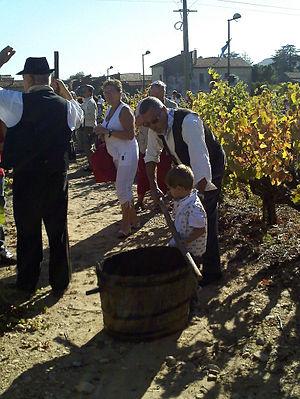
vendanges à Chusclan (Gard, France)
Le tourisme rural est une forme de tourisme situé en milieu rural. Il concerne l'ensemble des habitants de ces terroirs et notamment les agriculteurs ou les viticulteurs.